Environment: real
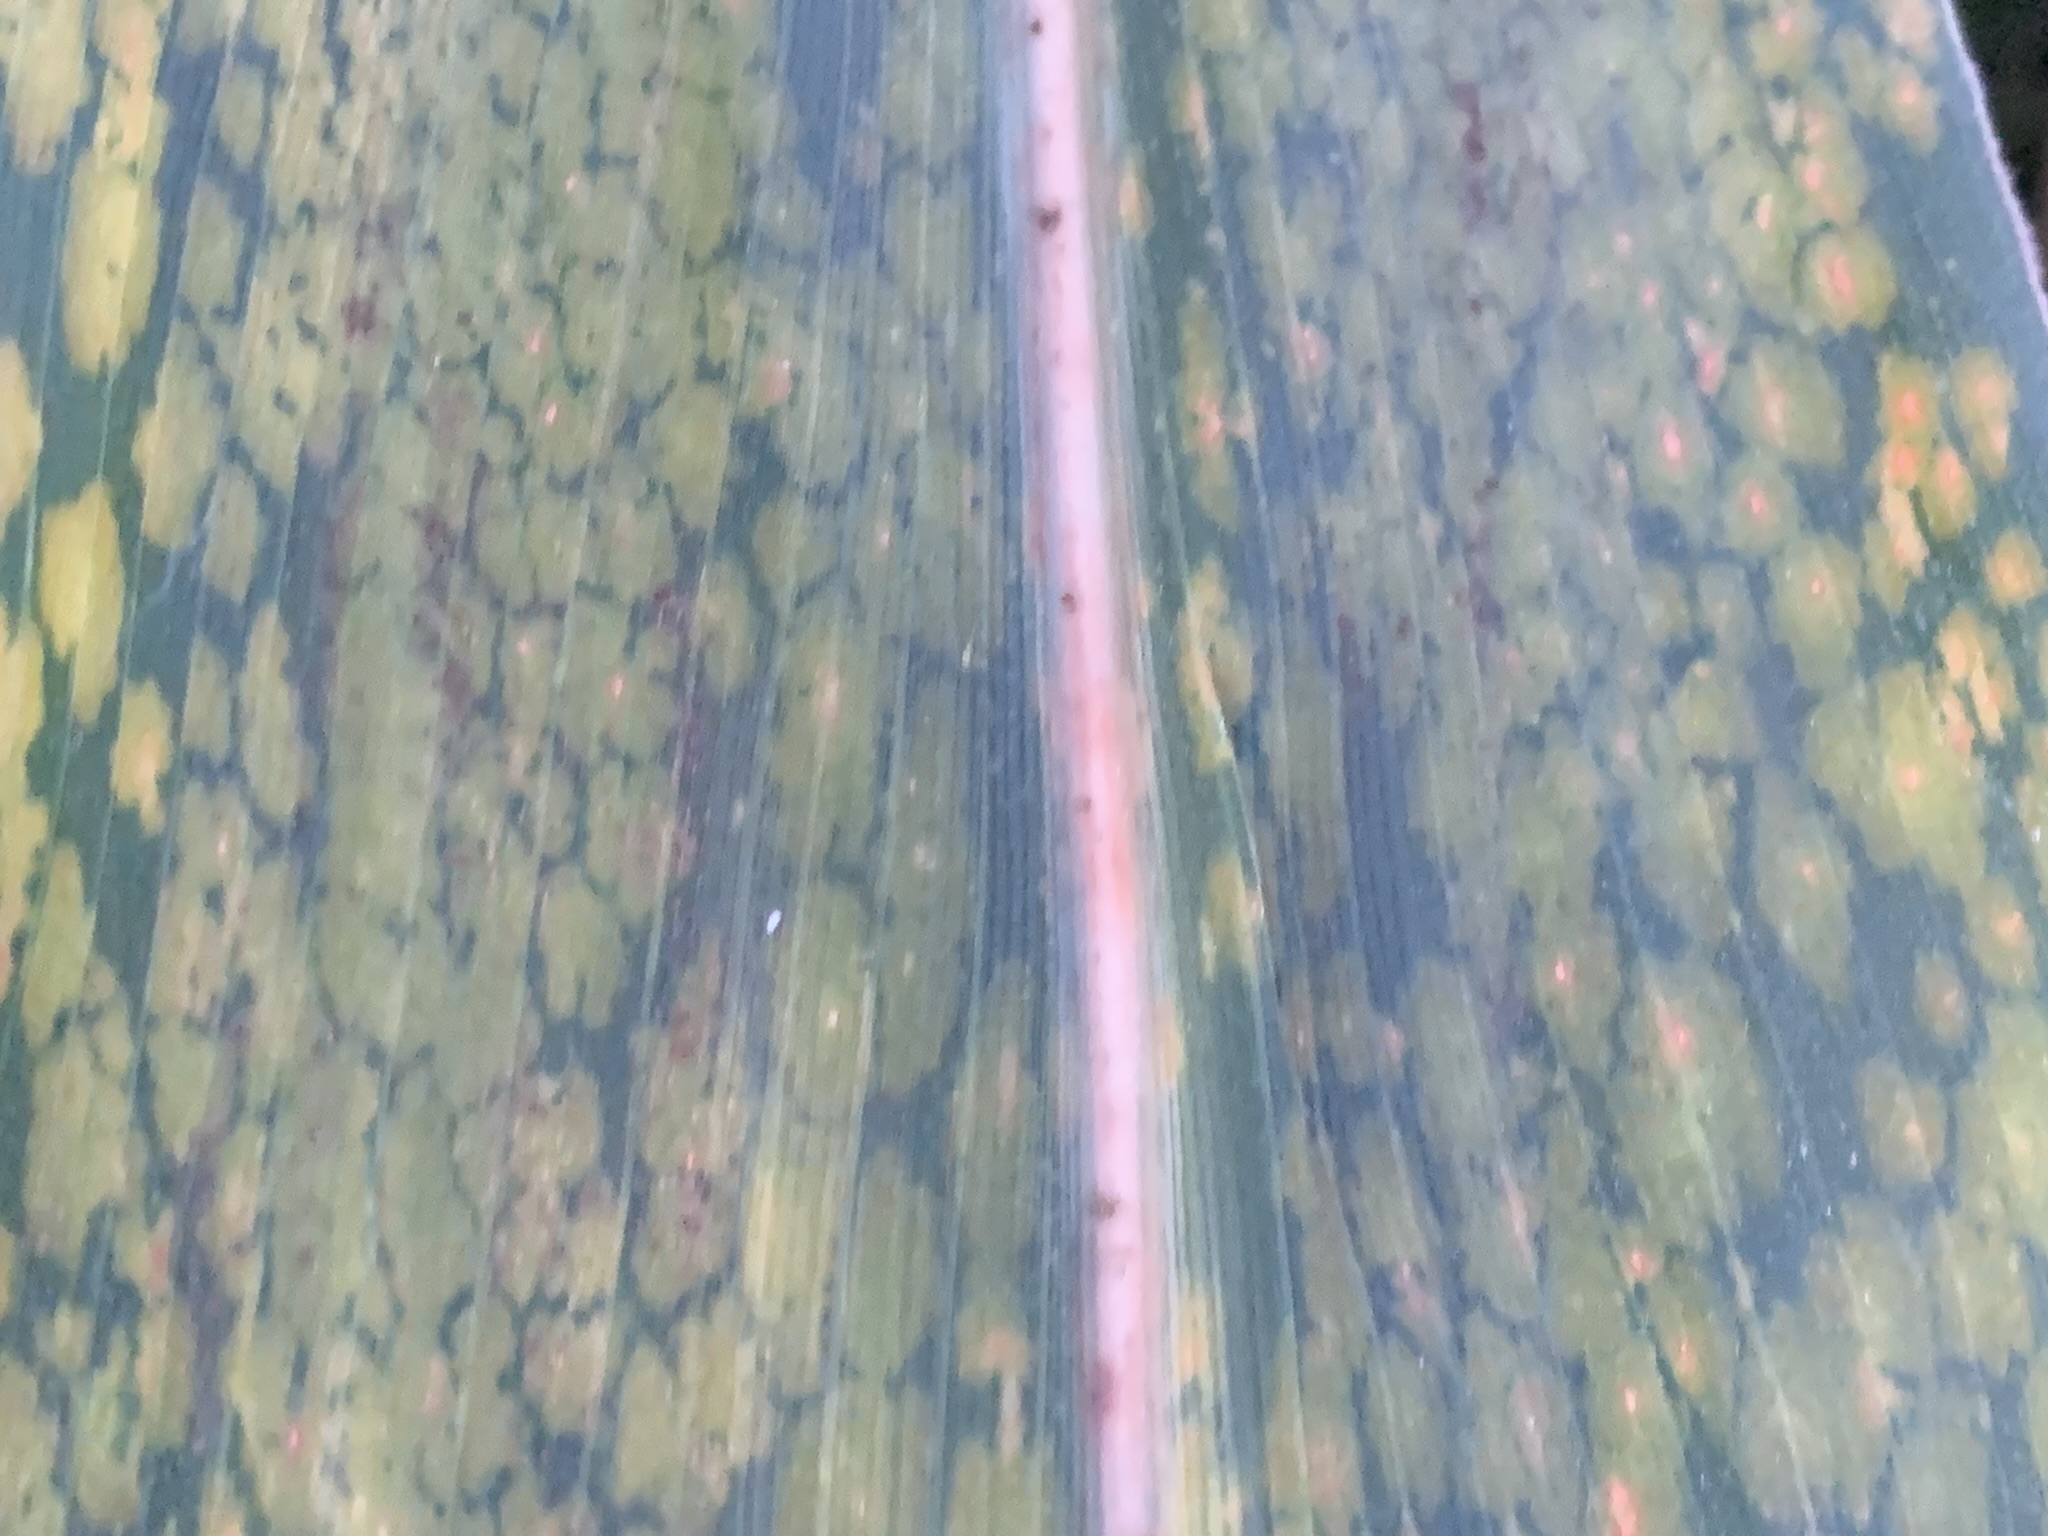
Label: lethal_necrosis